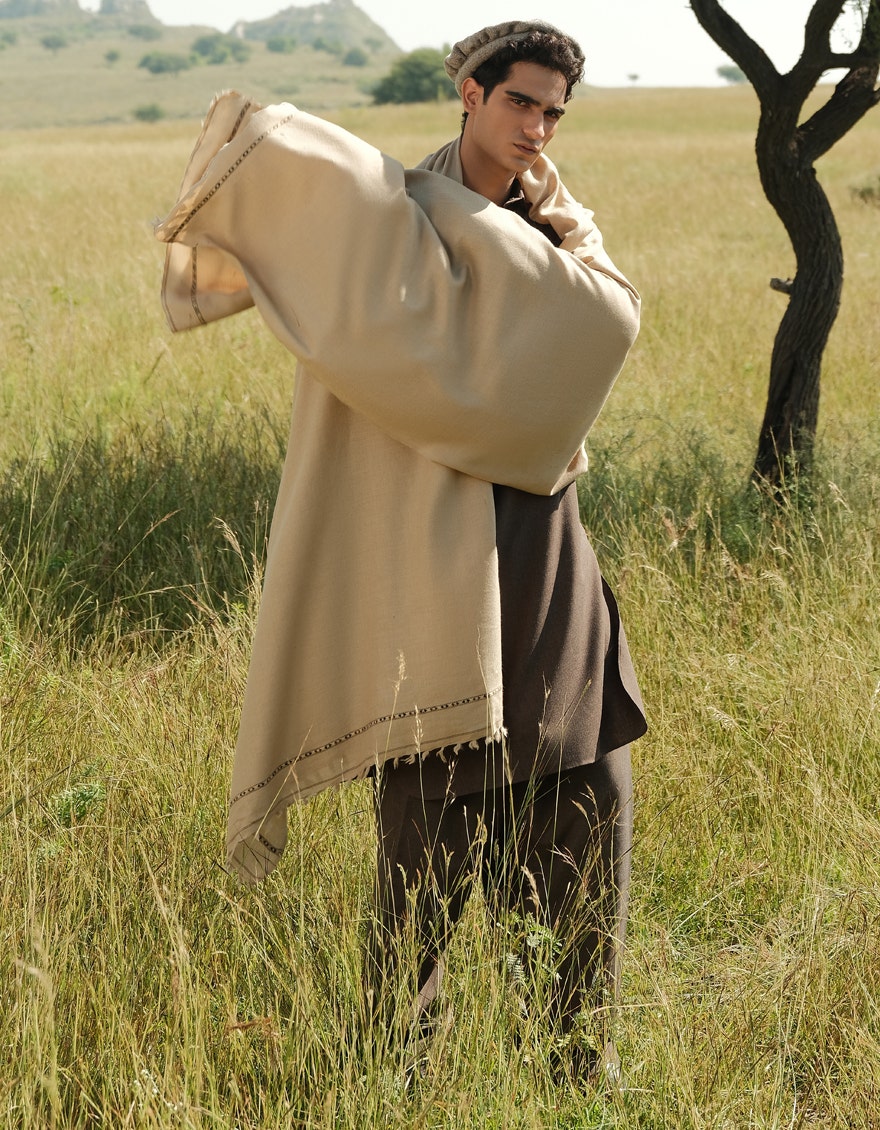
tan man standing in tall grass